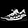
Label: Sneaker